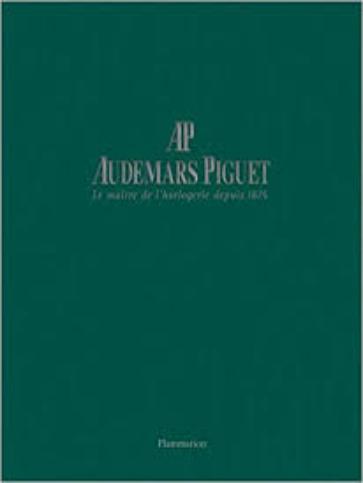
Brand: Audemars Piguet
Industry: Clothes